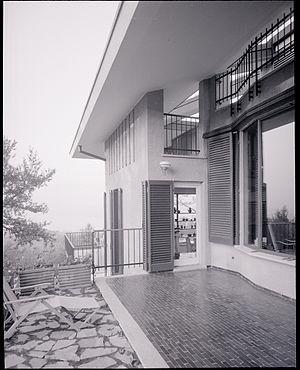
Ernesto Nathan Rogers, né le 16 mars 1909 à Trieste et mort le 7 novembre 1969 à Gardone Riviera, est un architecte italien.